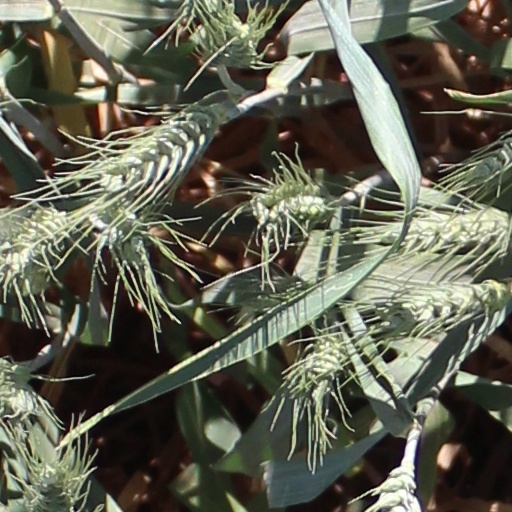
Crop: wheat